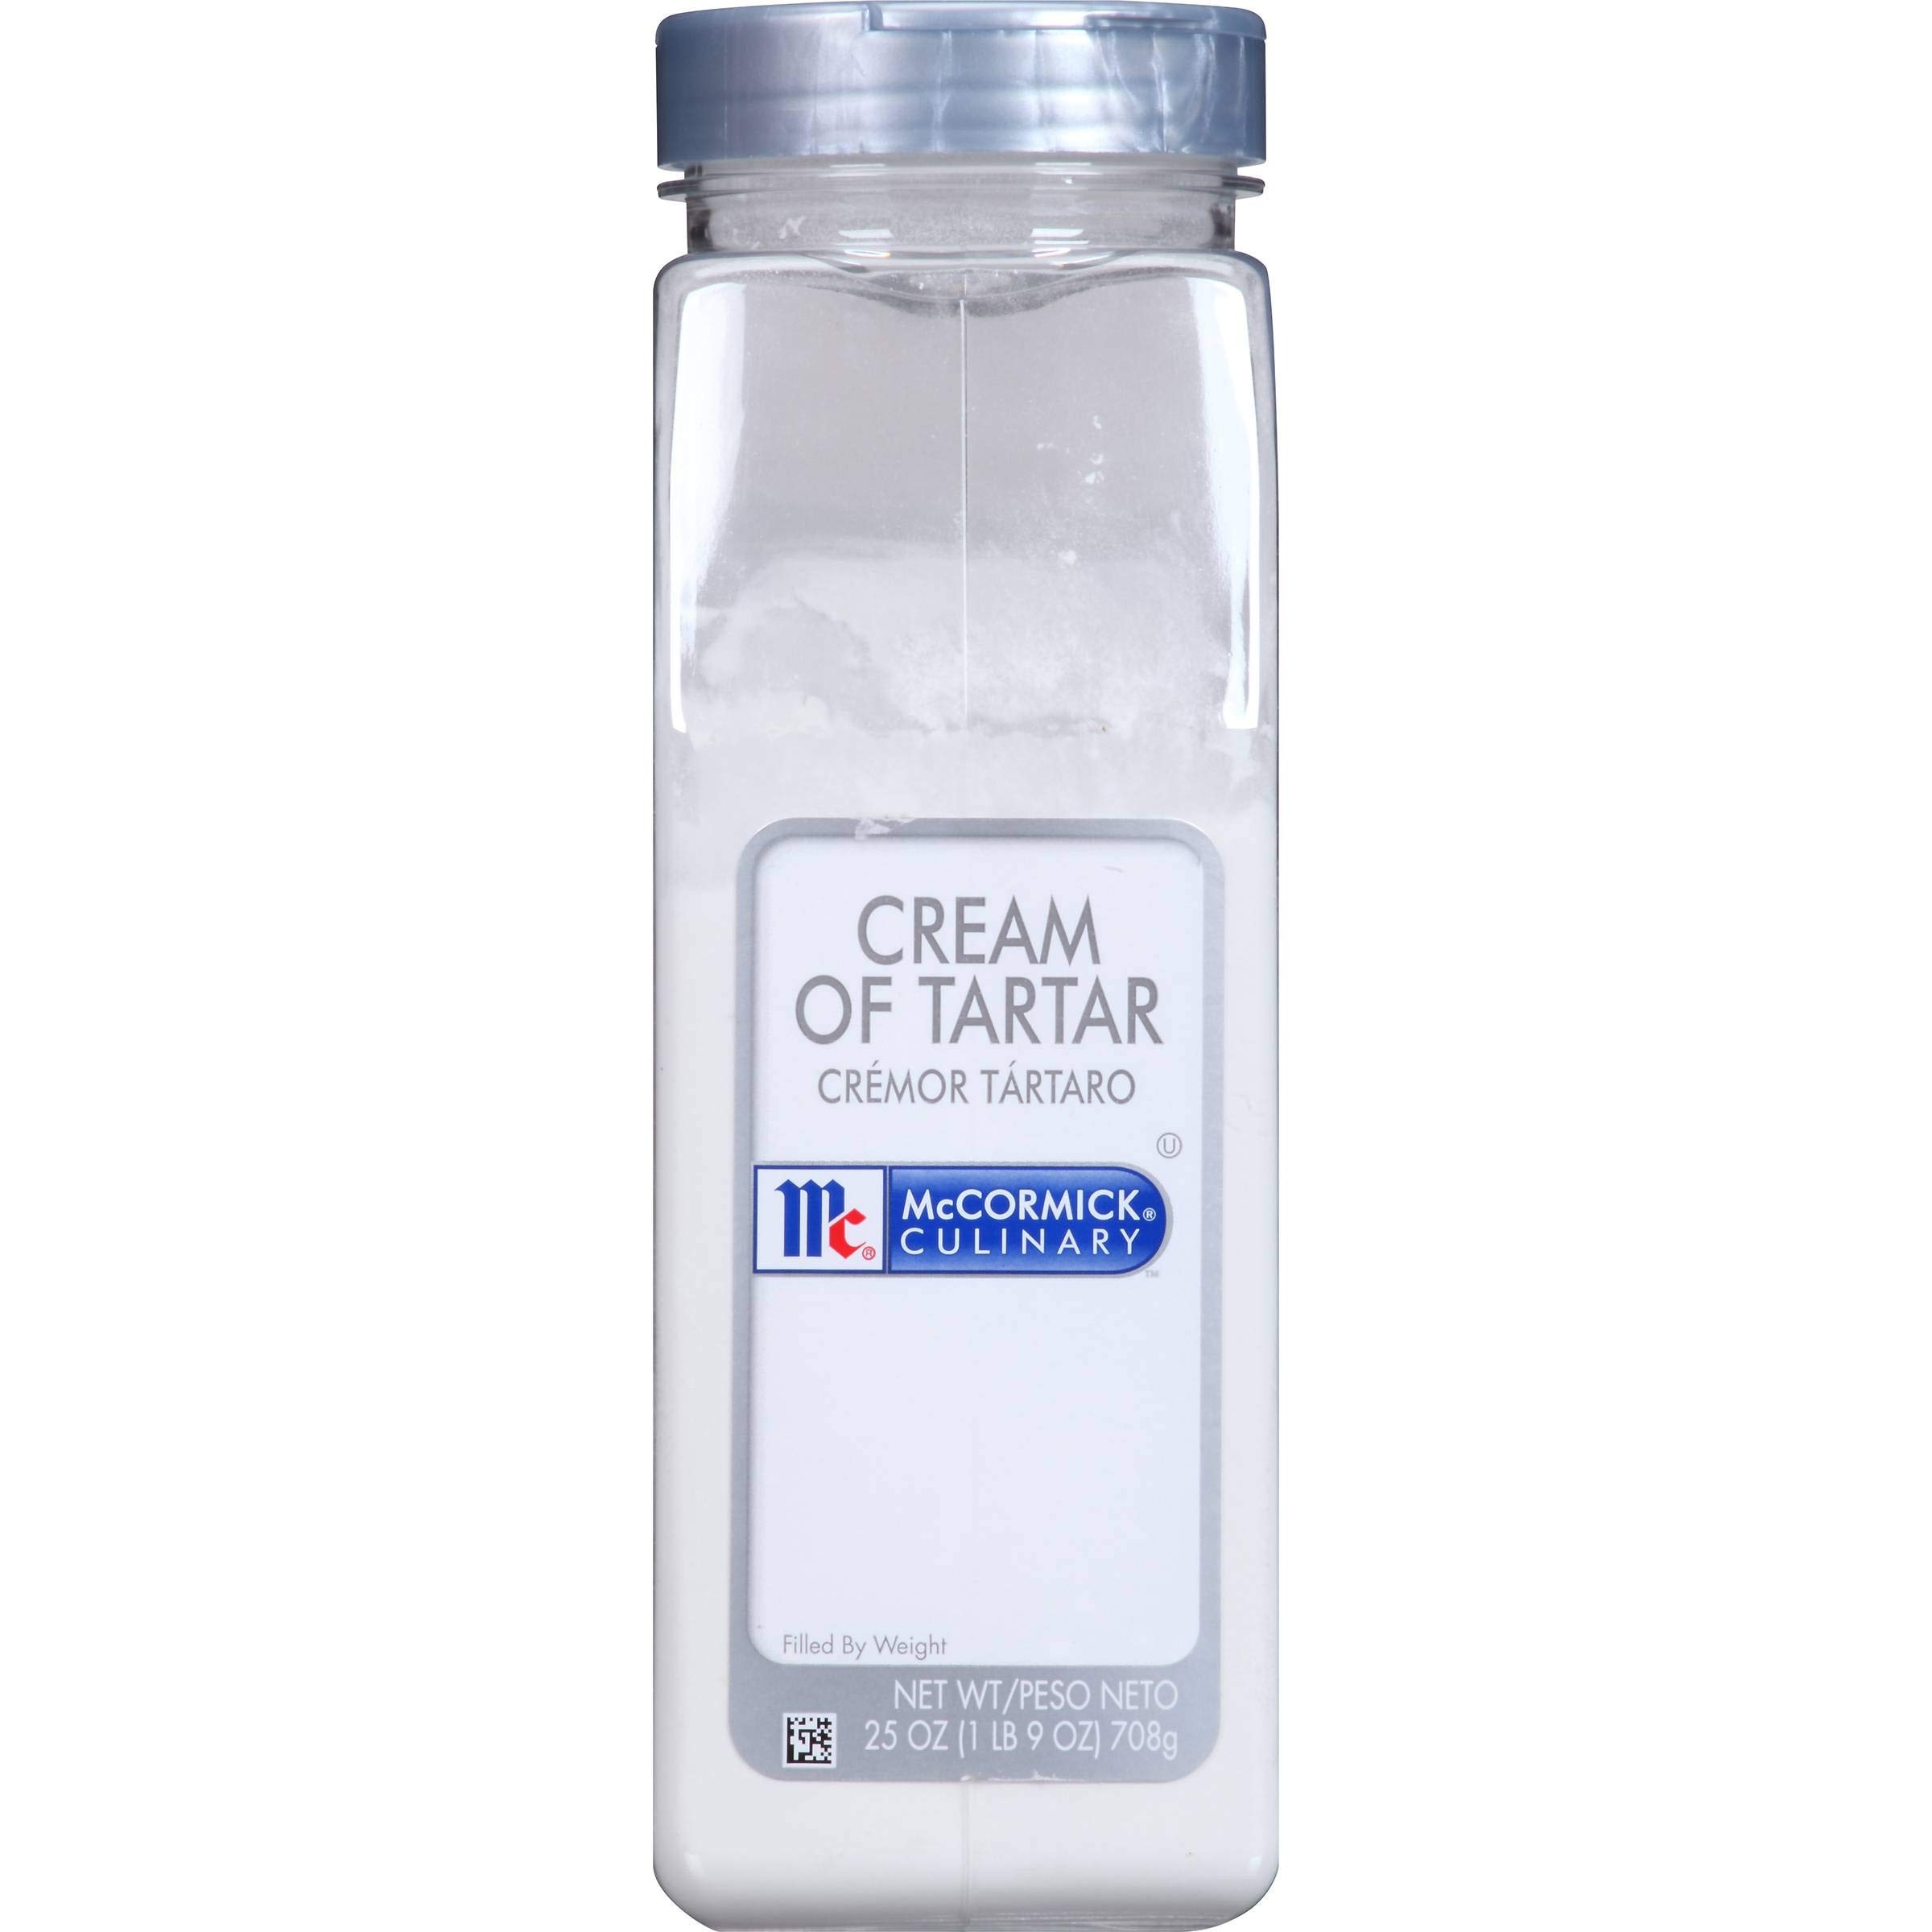
Item Name: McCormick Cream of Tartar - 25 oz. container, 6 per case
Product Description: McCormick Cream of Tartar - 25 oz. container, 6 per case Cream of Tartar is a mild, acid - potassium acid tartrate, or potassiumbitartrate. It is the product left after cold storage of new wine and issometimes referred to as wine-makers sand. Cream of Tartar prevents sugar crystallization in syrups. Cream of Tartardoes not get old. If using to stabilize egg whites & whites wont beat, it is not due to ageof Cream of Tartar. Failure of egg whites to beat may be because eggs aretoo old, humidity, grease in the bowl or on the beater, a speck of yolkin the whites, or the mixture may have been allowed to sit too long. Cream of Tartar has a slightly acidic, sour flavor.
Value: 6.0
Unit: Count

Price: 25.83